Robert Jankel

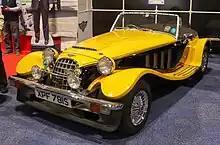
1978 Panther Lima

In 1974, Jankel produced the Panther De Ville, powered by a Jaguar engine and modelled after the Bugatti Royale. The De Ville cost twice as much as a Rolls-Royce Silver Shadow, and only the wealthiest of collectors could afford it. The Panther Rio, launched after one year, was based on the Triumph Dolomite. The luxurious saloon cost three times as much as a Dolomite, however, and only 38 were produced.